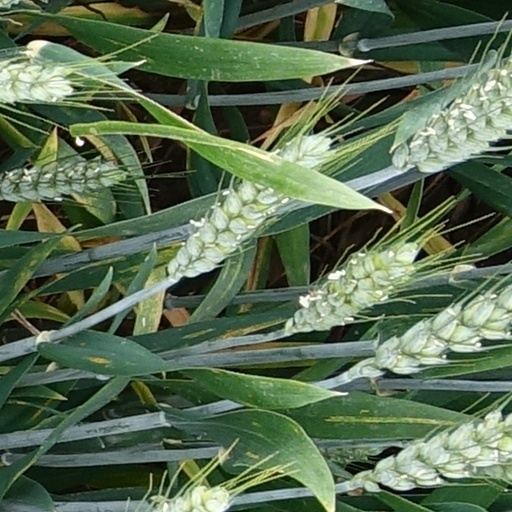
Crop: wheat